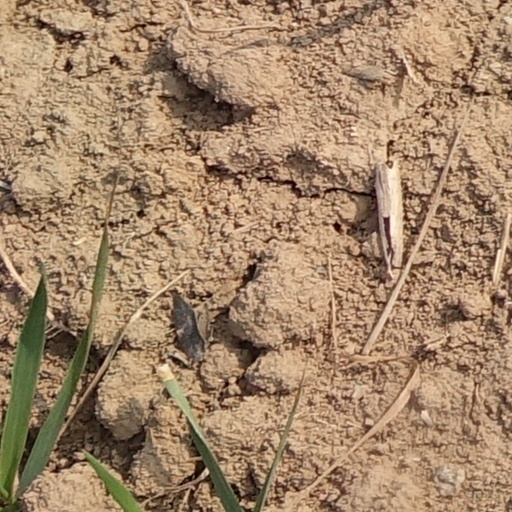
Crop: wheat